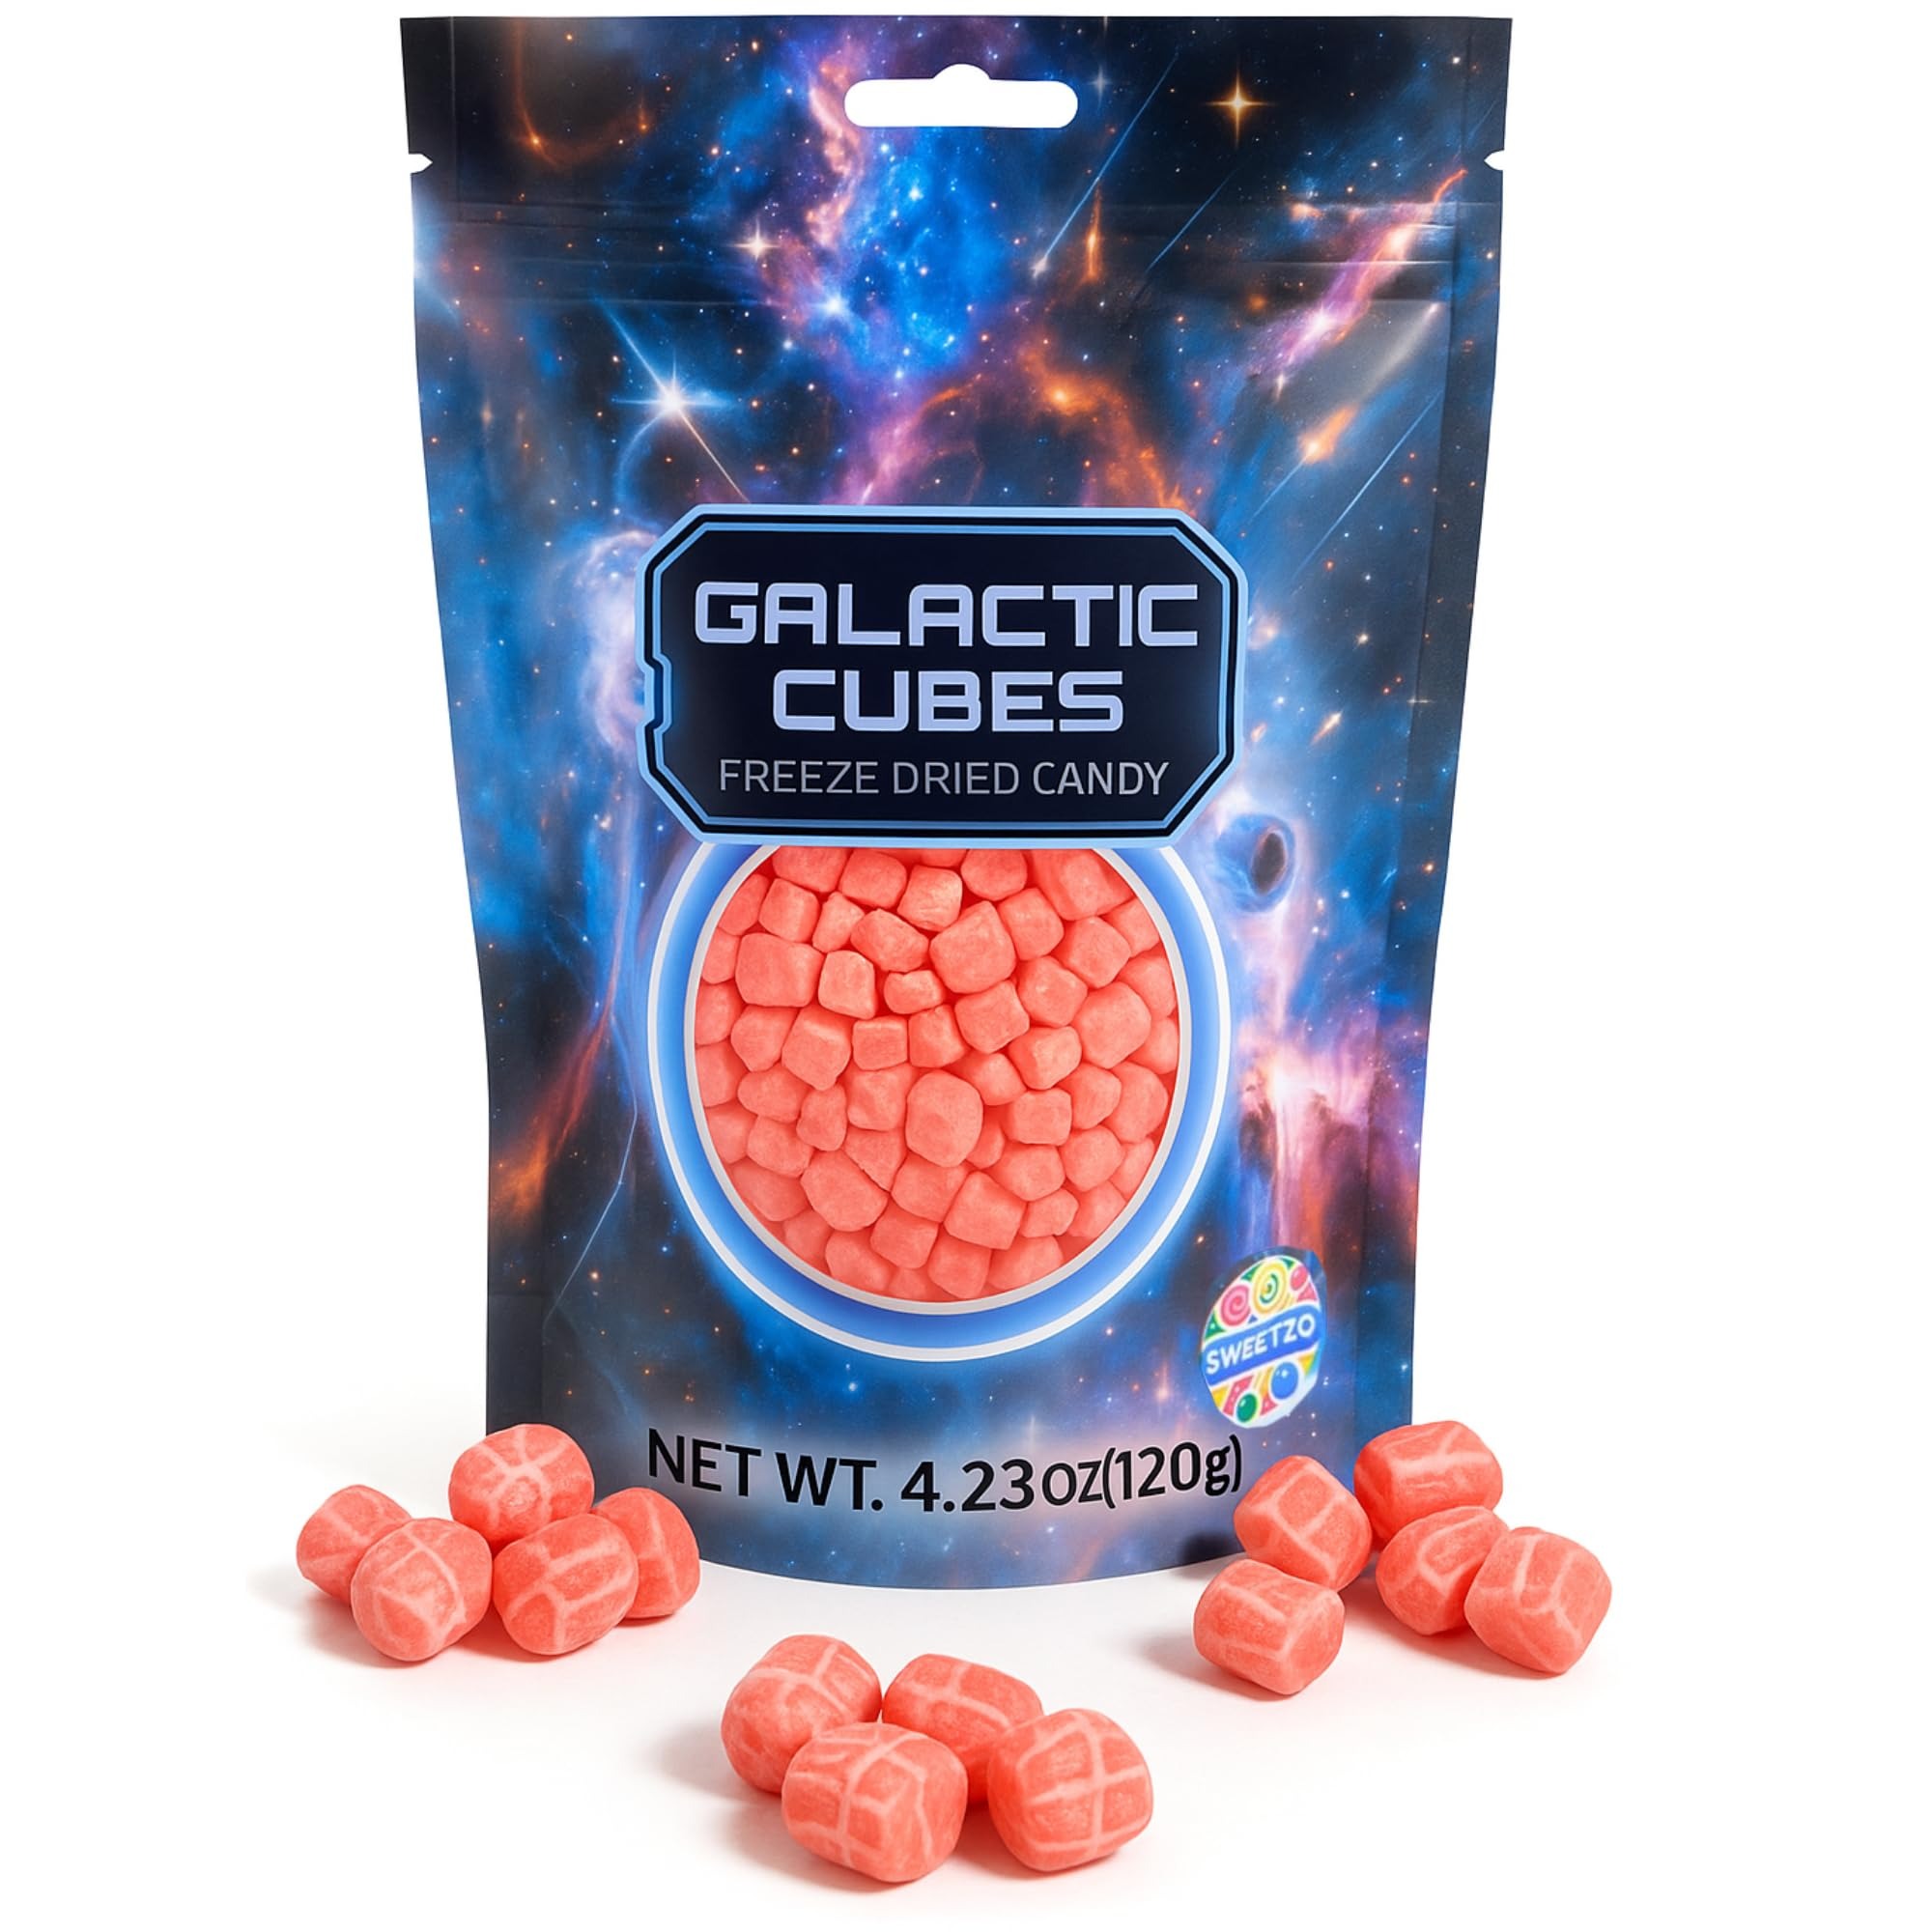
Item Name: Sweetzo Galactic Cubes, Star Burst Freeze Dried Snacks, Fruit Burst Candy, Mini Crunchy Treats, All Red Flavor Mix, 4.23 oz Resealable Bag
Bullet Point 1: Freeze-dried technology creates a crunchy and airy texture
Bullet Point 2: Bursting with intense fruity strawberry flavor in every cube
Bullet Point 3: Vibrant red color adds a visually exciting treat
Bullet Point 4: Resealable 4.23-ounce bag ensures freshness and easy snacking
Bullet Point 5: Perfect for parties, road trips, or space-themed events
Product Description: Galactic Cubes are freeze-dried fruit burst candies with a crunchy texture and vibrant red color. These mini treats are packed with bold strawberry flavor, offering a unique snacking experience. The 4.23-ounce resealable bag keeps the candies fresh, making them ideal for sharing at parties or enjoying on the go.
Value: 1.0
Unit: Count

Price: 9.88